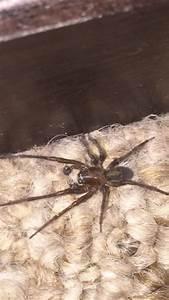
spider